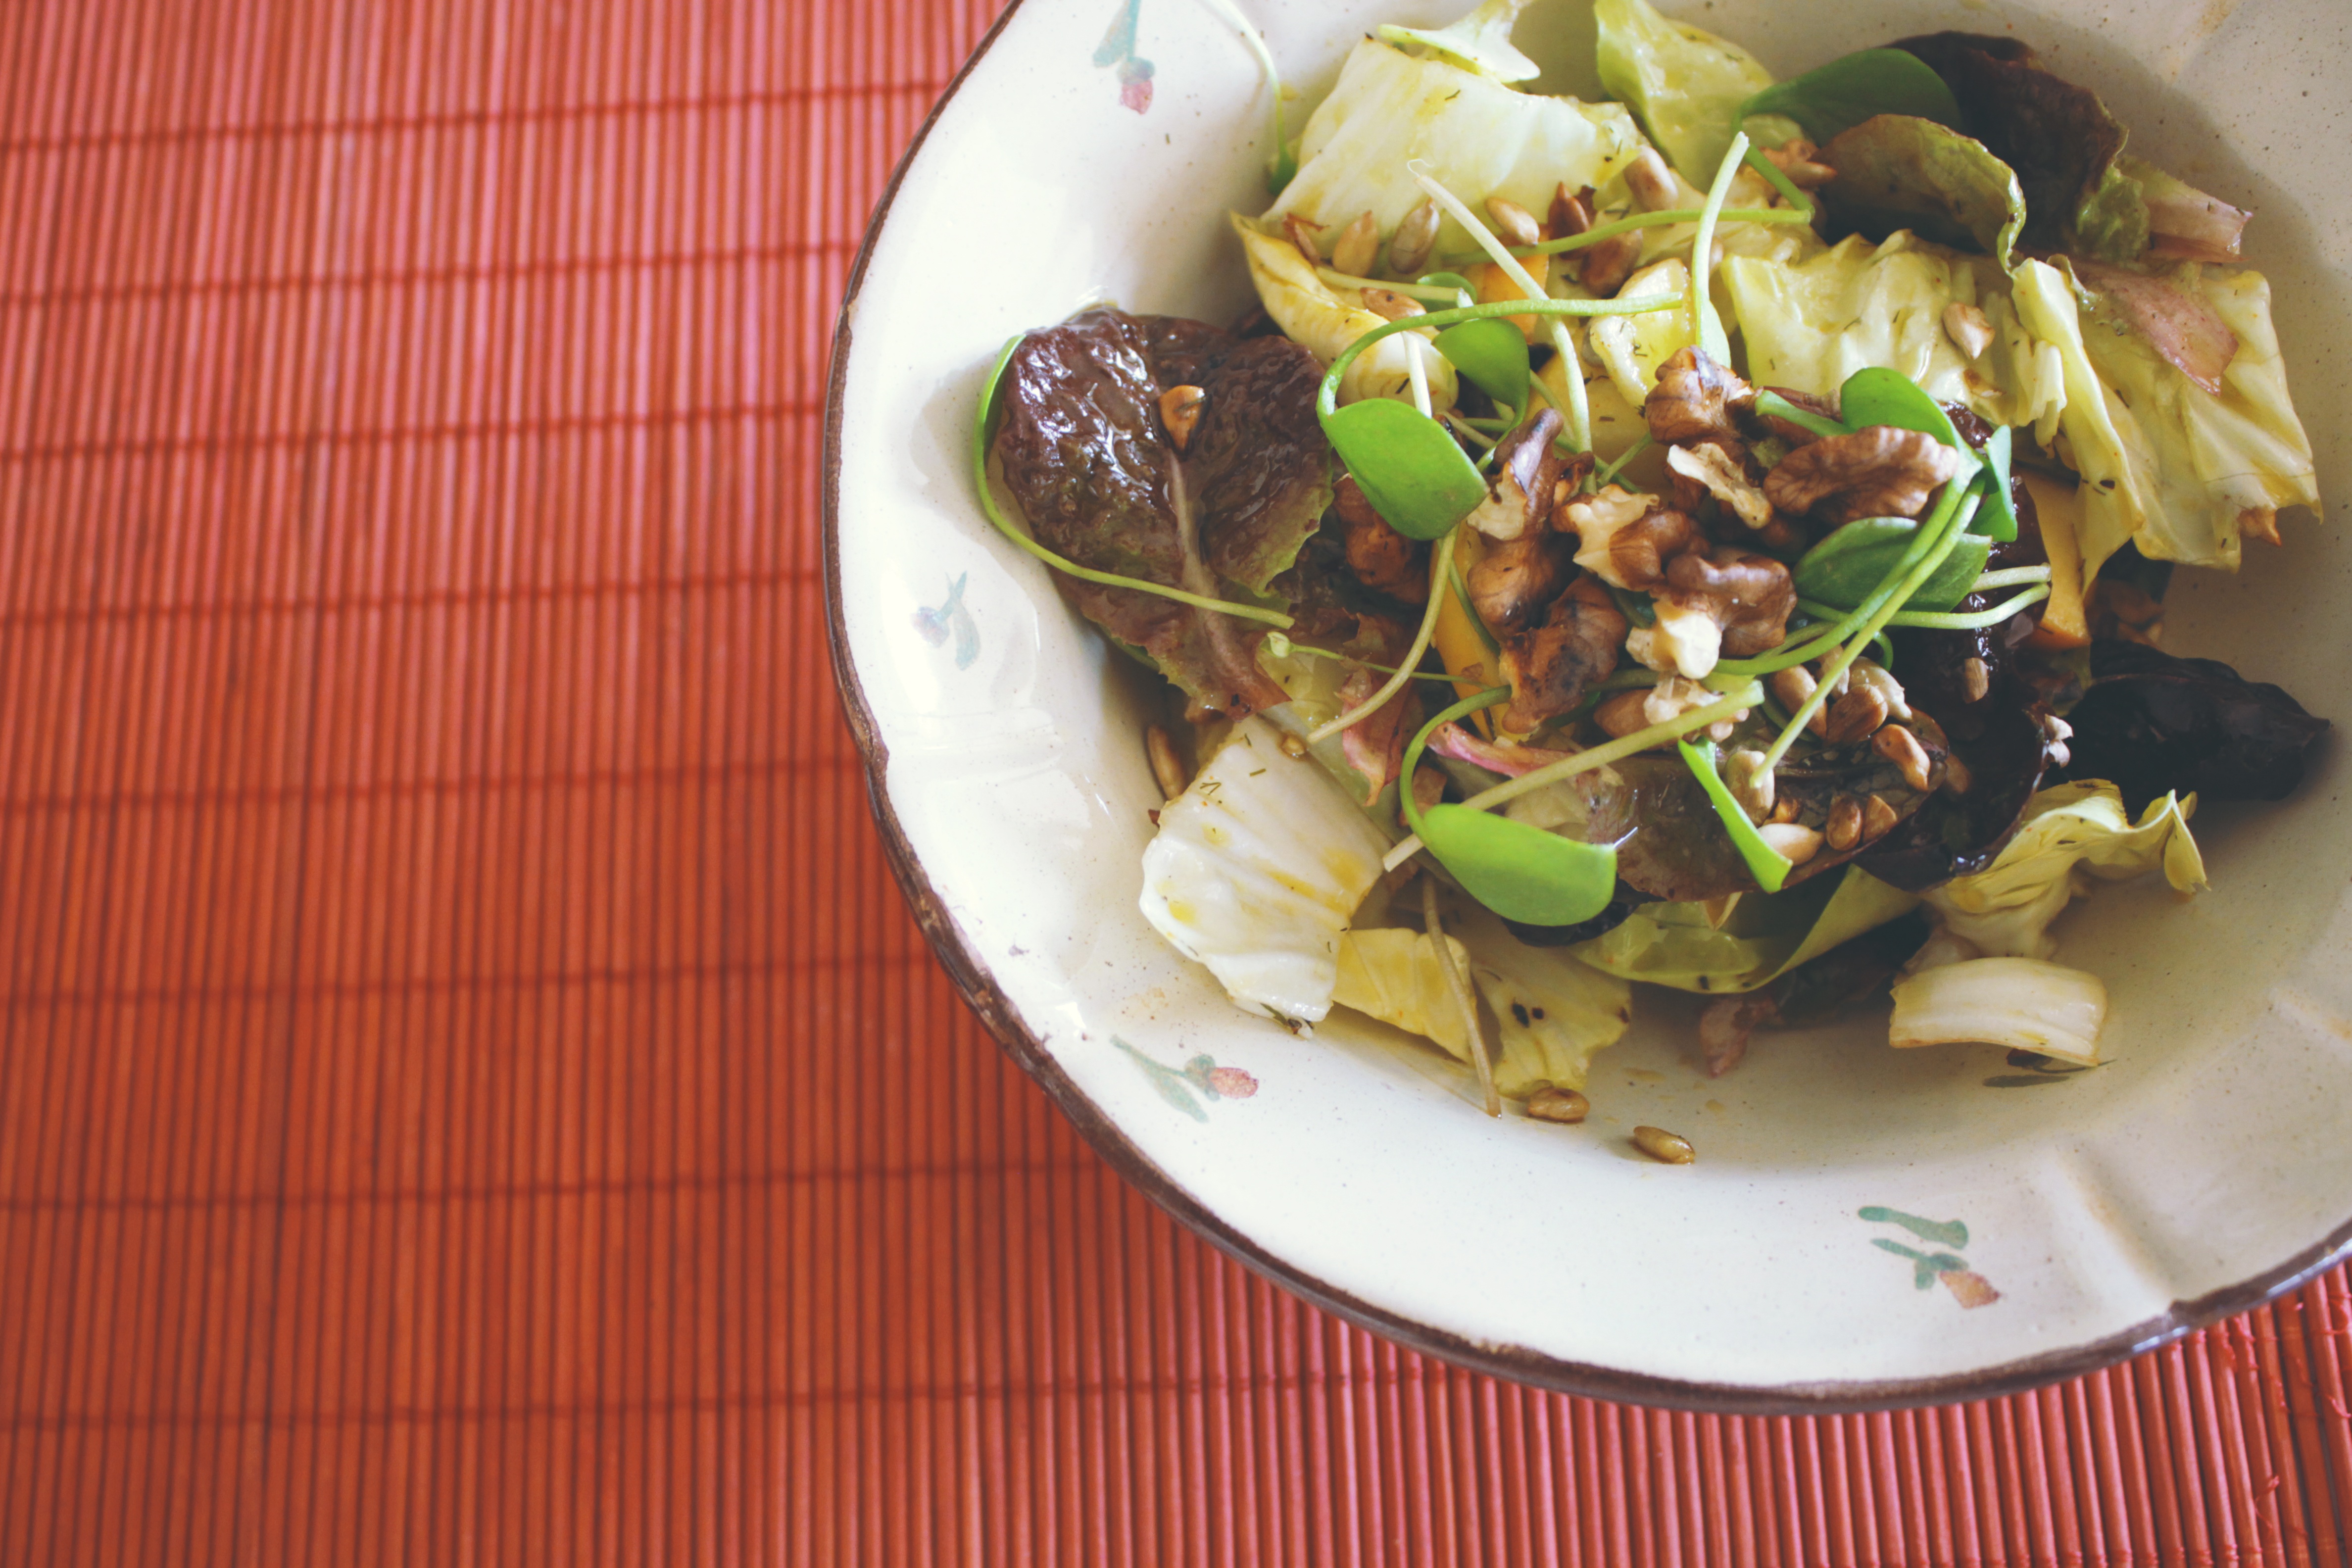
table, fork, leaf, restaurant, dish, meal, food, salad, green, produce, vegetable, menu, plate, fresh, kitchen, gourmet, healthy, meat, lunch, cuisine, lettuce, tomato, vitamin, eating, nutrition, dinner, vegetarian food, diet, organic, appetizer, flowering plant, land plant